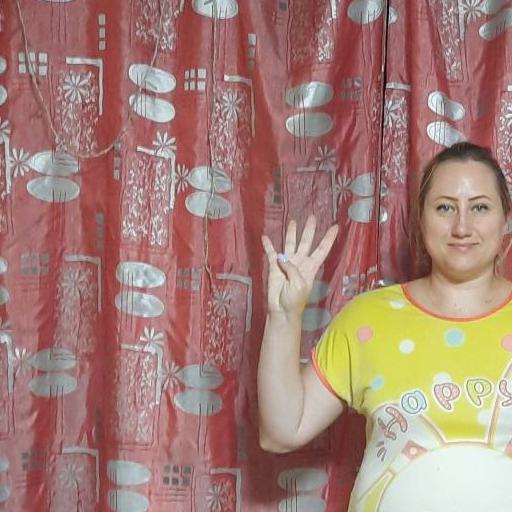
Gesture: four